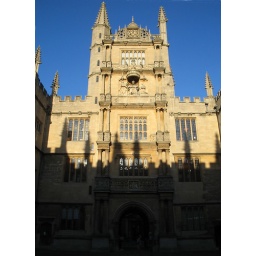
AllSouls under blue sky